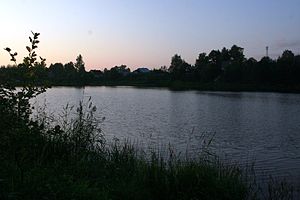
Sias
Sias er en flod i Novgorod og Leningrad oblast i Rusland.